Angel Haze

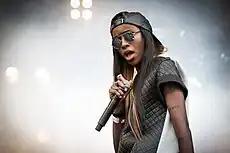
Wilson performing live at Øyafestivalen in 2013

From 2009 to 2012, Wilson put out a number of mixtapes for free download on the Internet: "New Moon", "Altered Ego", "King", and "Voice". In July 2012, they released the free mixtape "Reservation" to critical acclaim, receiving an 88/100 score from Metacritic. The title "Reservation" is an homage to their Cherokee heritage. Wilson was nominated for BBC the Sound of 2013 poll.